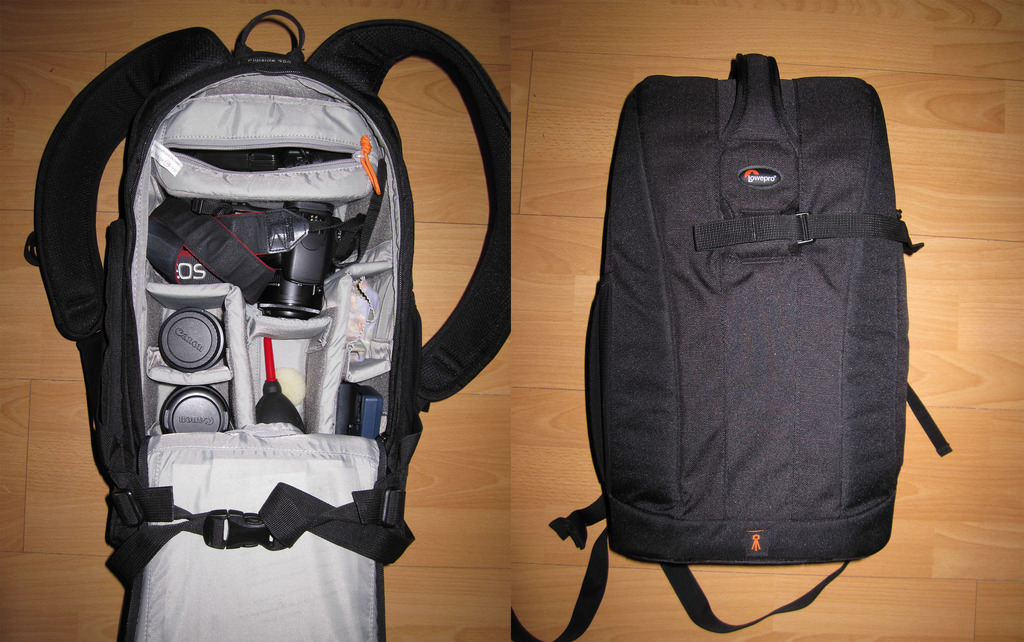
Label: others